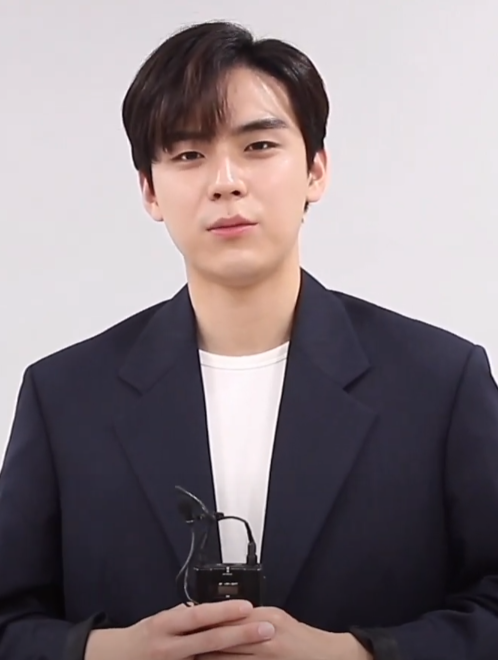
คิม โด-ฮุน

| name = คิม โด-ฮุน
| image = 20210608 김도훈 Kim Do-hoon.png
| caption = คิมในเดือนมิถุนายน ค.ศ. 2021
| birth_place = เกาหลีใต้
| years_active = 2016–ปัจจุบัน
| alma_mater = มหาวิทยาลัยชุง-อัง
| agent = Sem Company
| module = Infobox Korean name|child=yes|headercolor=transparent
| rr = Gim Do-hun
| mr = Kim To-hun
คิม โด-ฮุน (; เกิด 15 กันยายน พ.ศ. 2541) เป็นนักแสดงชาวเกาหลีใต้
== ผลงานการแสดง ==
=== ภาพยนตร์ ===
| class="wikitable sortable plainrowheaders"
|+
|-
! ปี ค.ศ.
! เรื่อง
! บทบาท
! หมายเหตุ
|-
! scope="row" | 2016
| "Following"
|
|
|-
! scope="row" | 2018
| "Gate"
| ว็อน-โฮ
|
|-
! scope="row" rowspan="2" | 2019
| "Days of Wrath (2013 film)|Days of Wraith 2"
|
|
|-
| "The Faceless Boss"
| rowspan="2" | ย็อง-แจ
|
|-
! scope="row" | 2020
| "The Faceless Boss: The Untold Story"
|
|-
! scope="row" | 2021
| "The Hypnosis"
| บย็อง-จุน
|
|-
! scope="row" | 2023
| "Handsome Boys"
| เจสัน
|
|-
|
== อ้างอิง ==
== แหล่งข้อมูลอื่น ==
หมวดหมู่:นักแสดงชายชาวเกาหลีใต้
หมวดหมู่:บุคคลที่เกิดในปี พ.ศ. 2541